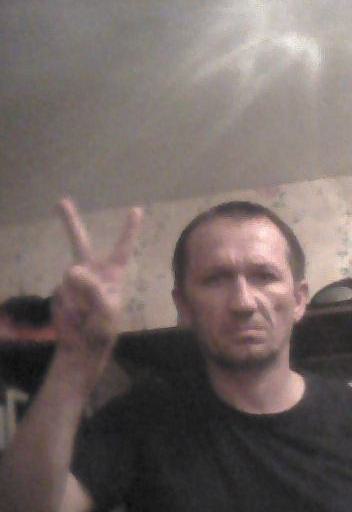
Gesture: peace